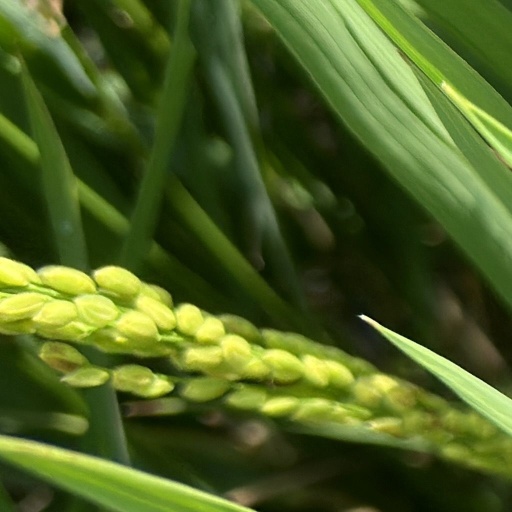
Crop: rice